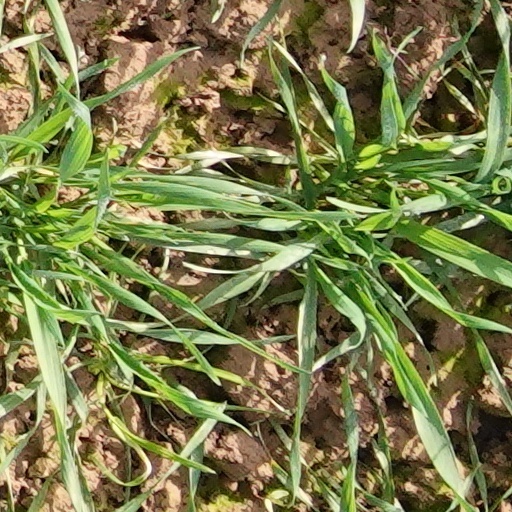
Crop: wheat